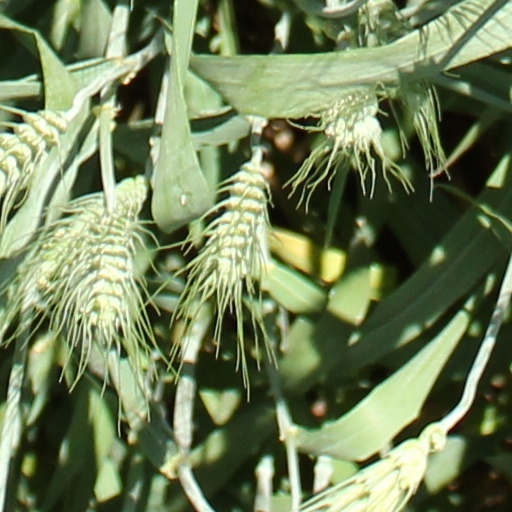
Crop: wheat